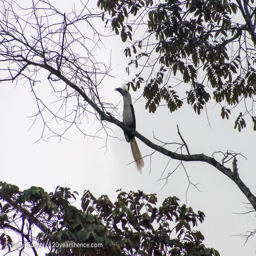
fancy bird in a tree